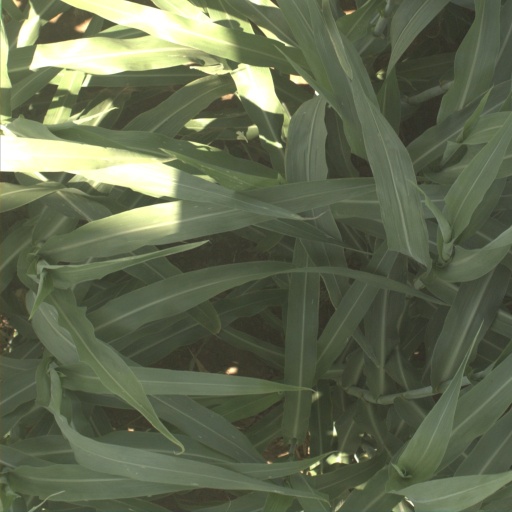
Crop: sorghum